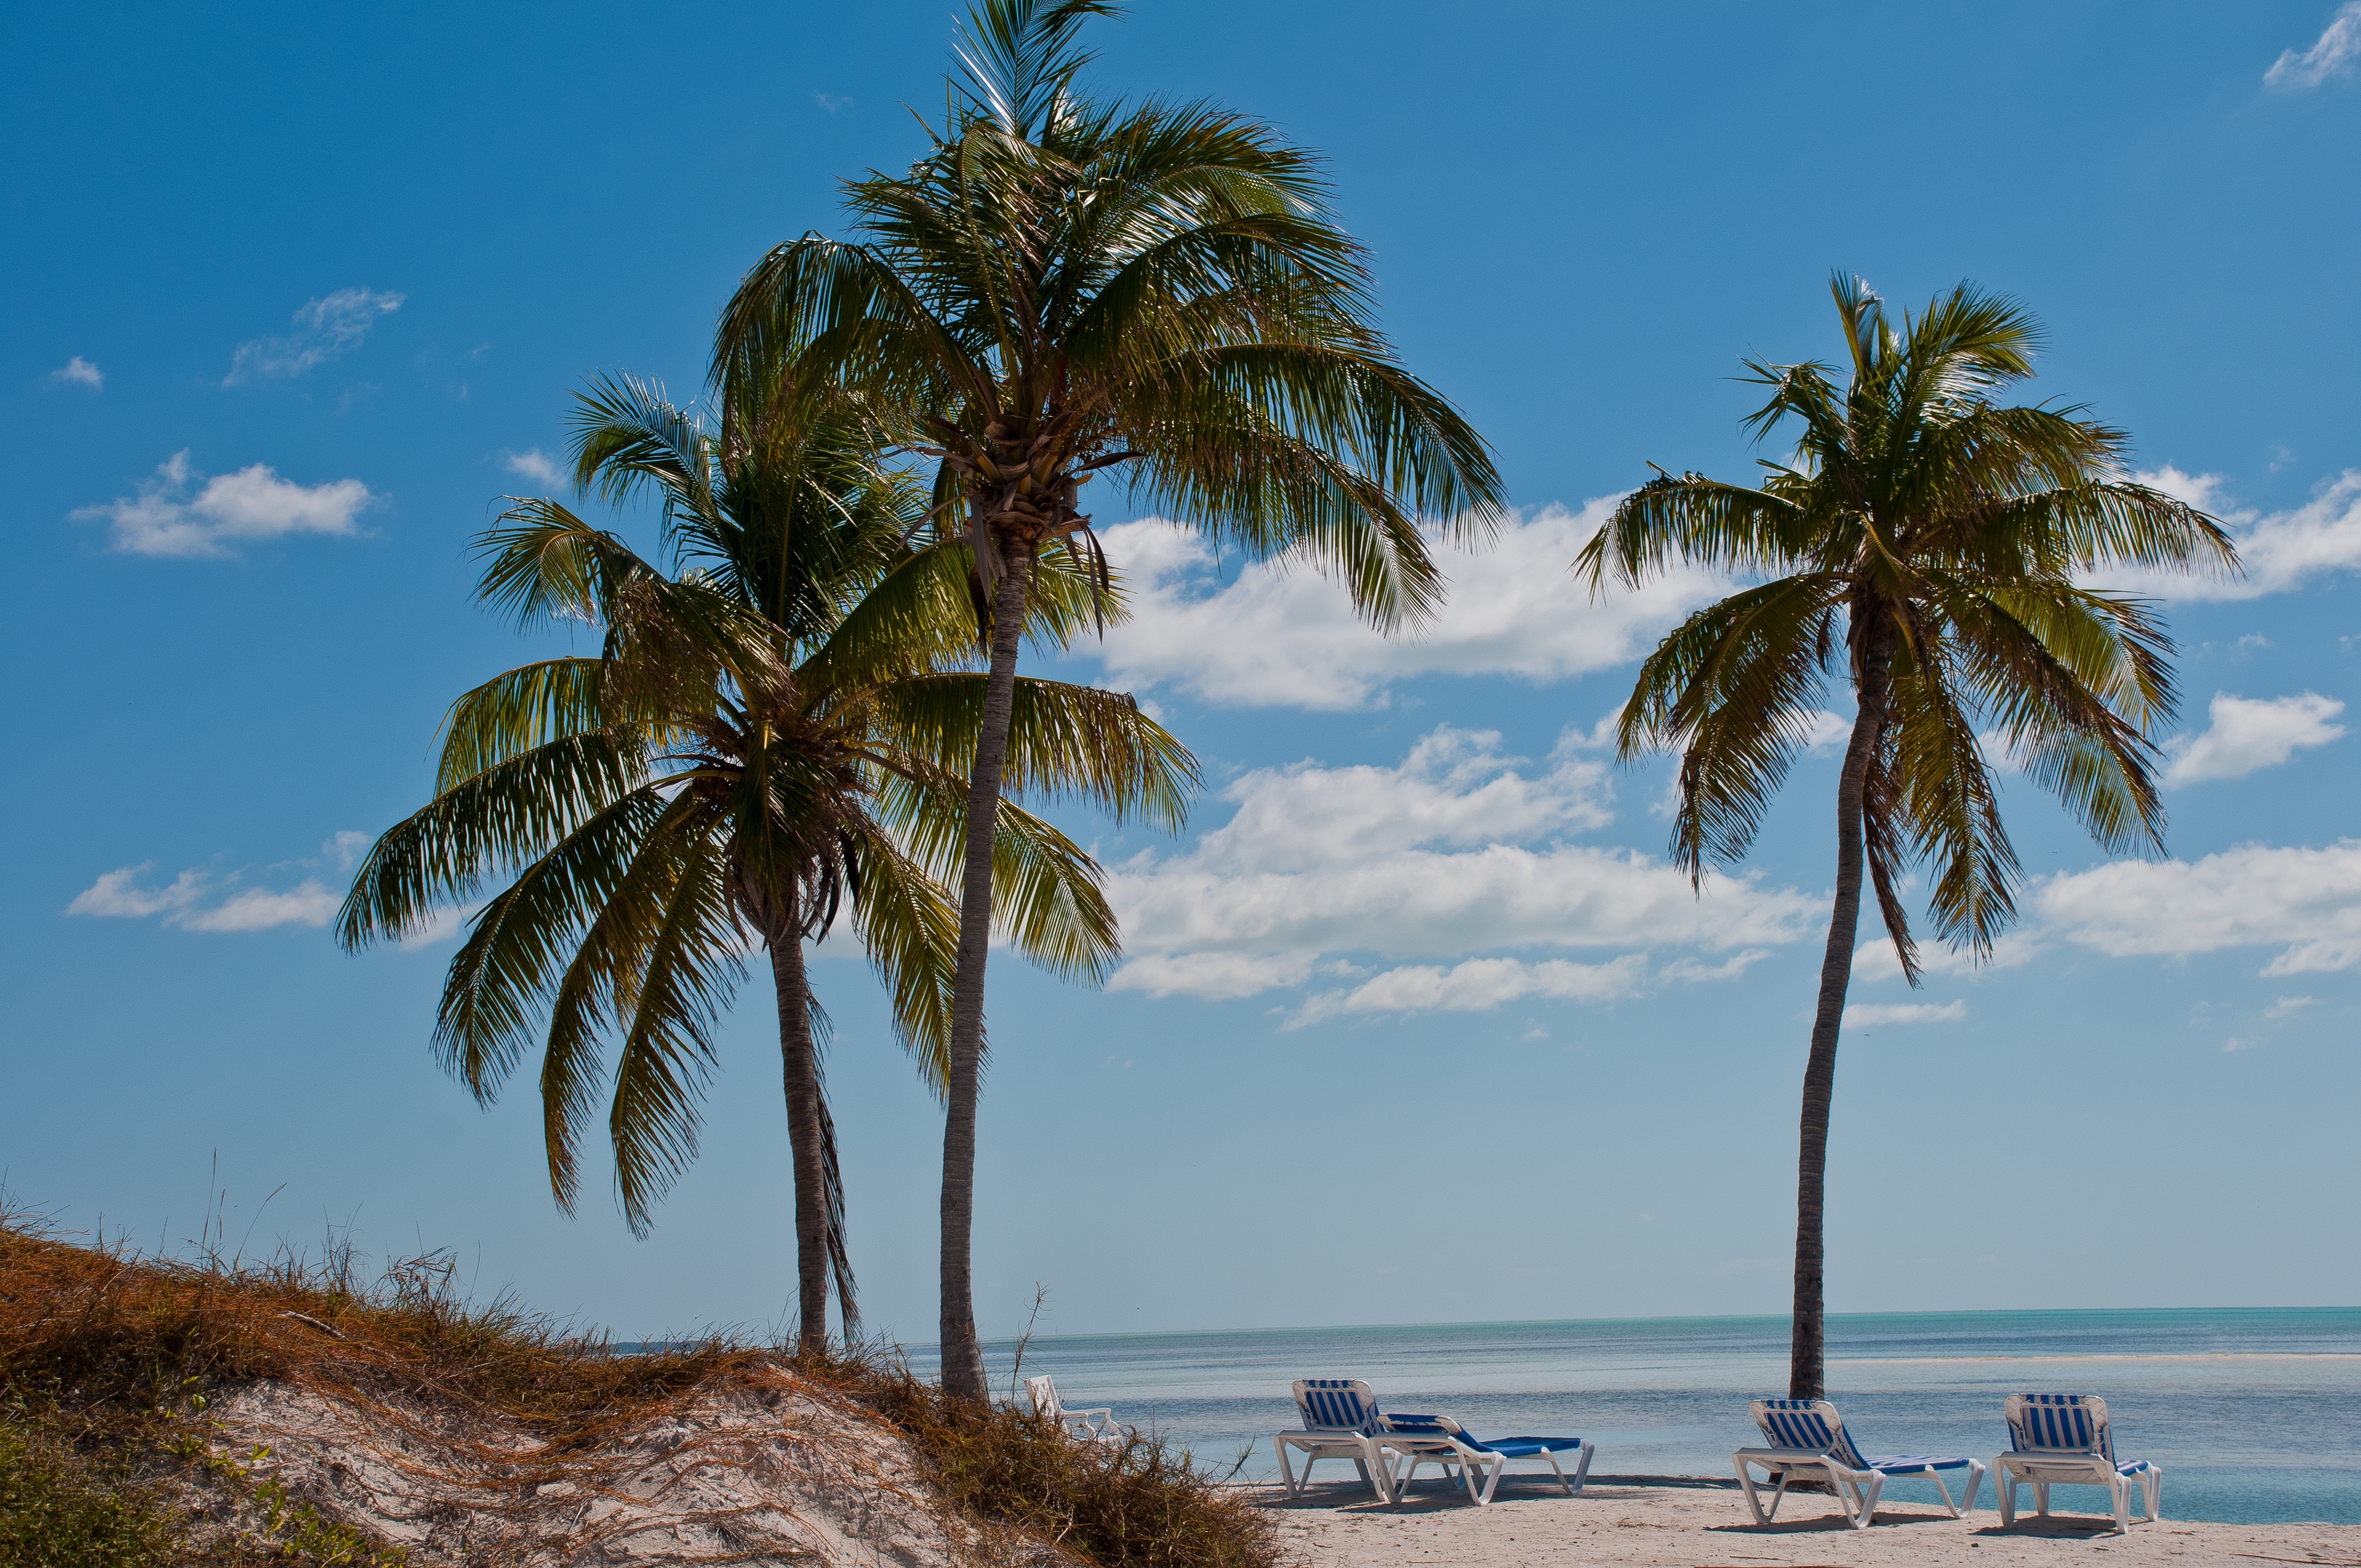
beach, sea, coast, tree, ocean, plant, shore, vacation, travel, paradise, tropical, bay, island, body of water, resort, caribbean, tropics, cape, flowering plant, woody plant, land plant, arecales, palm family